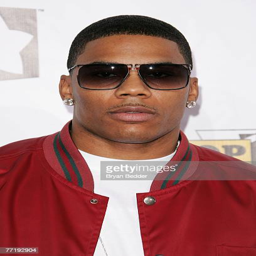
hip hop artist attends the 4th ceremony